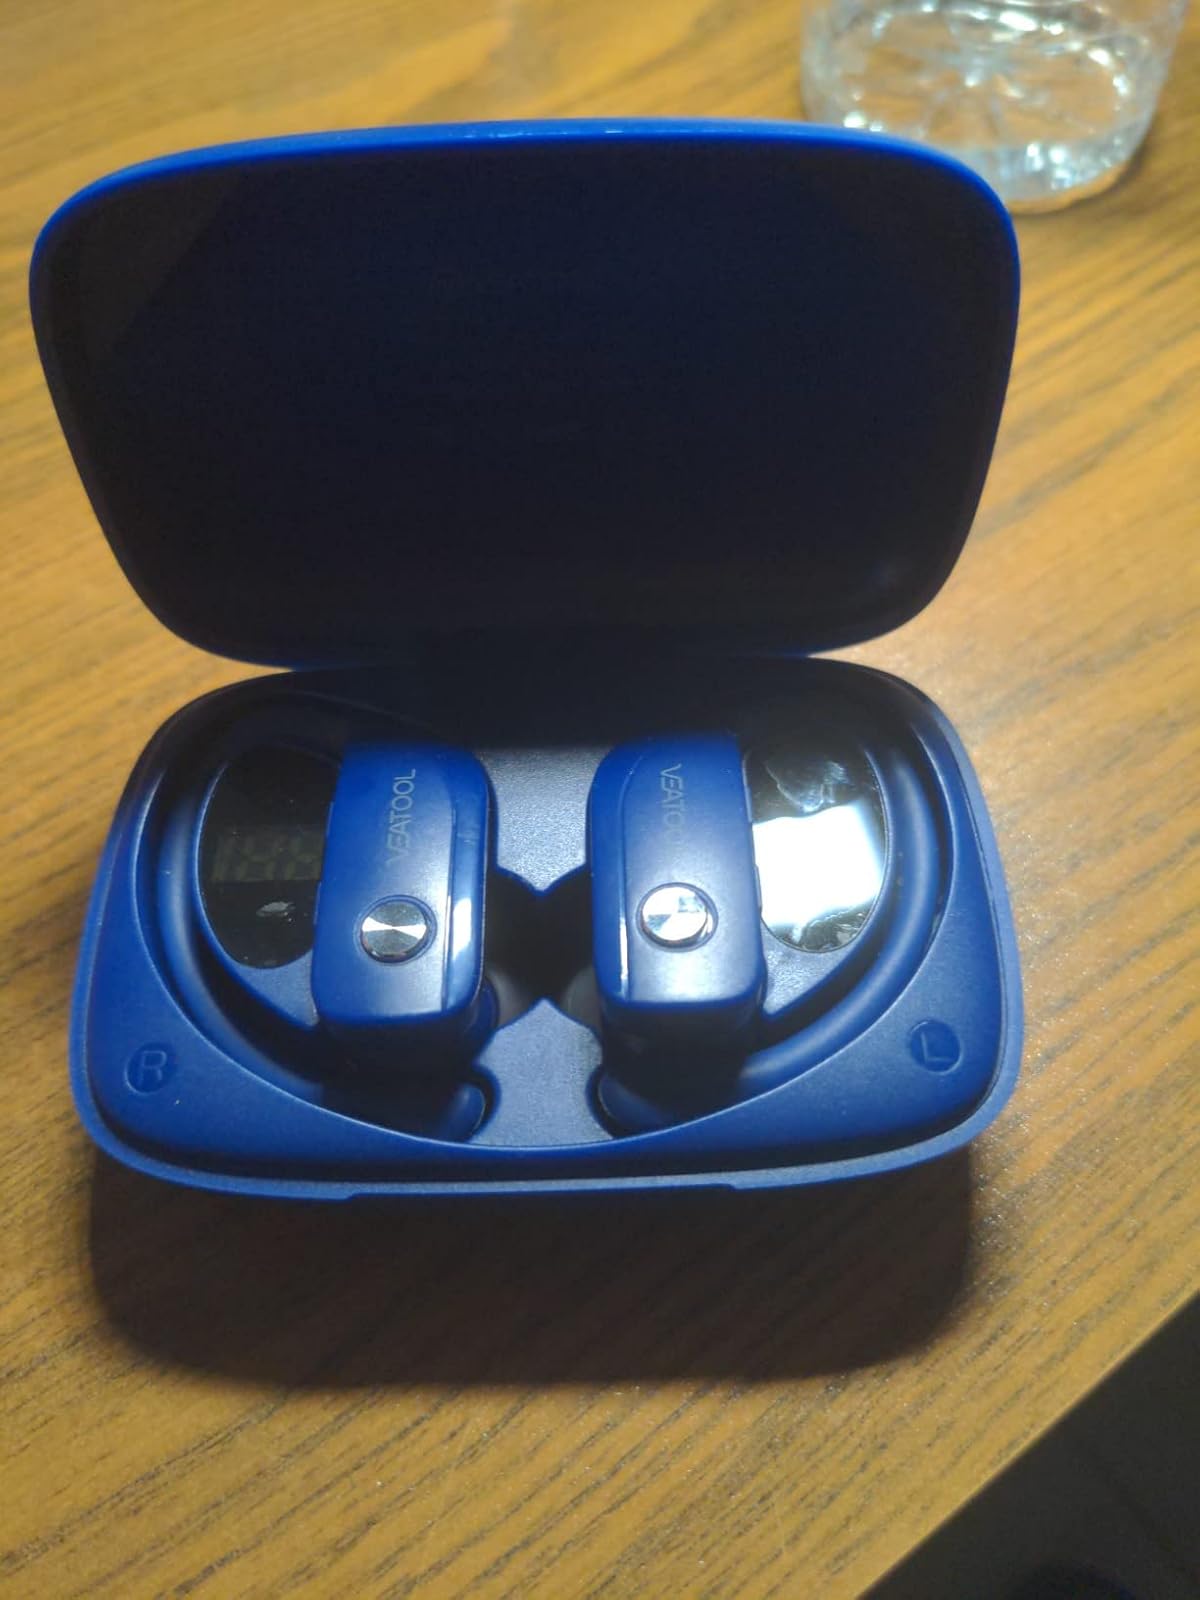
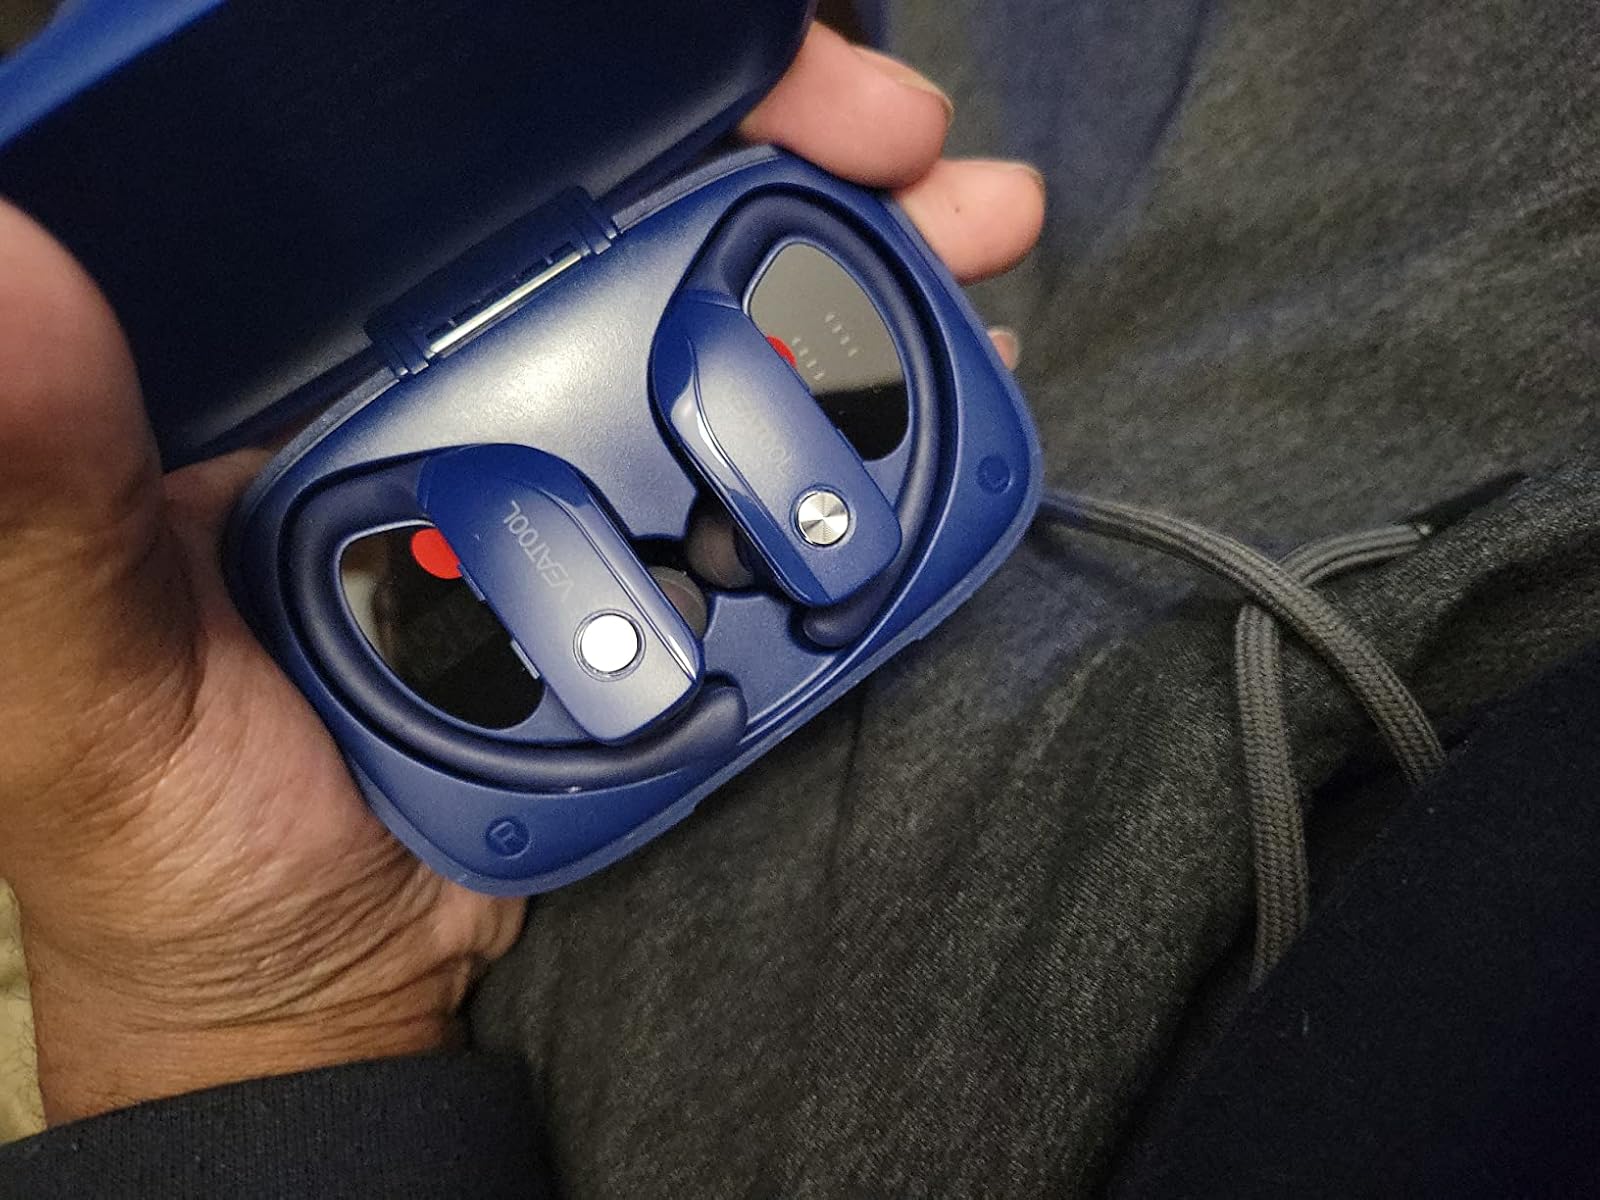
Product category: earbuds
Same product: yes